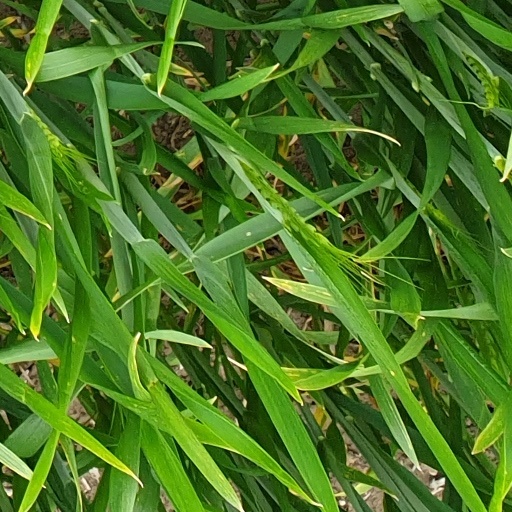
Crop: wheat